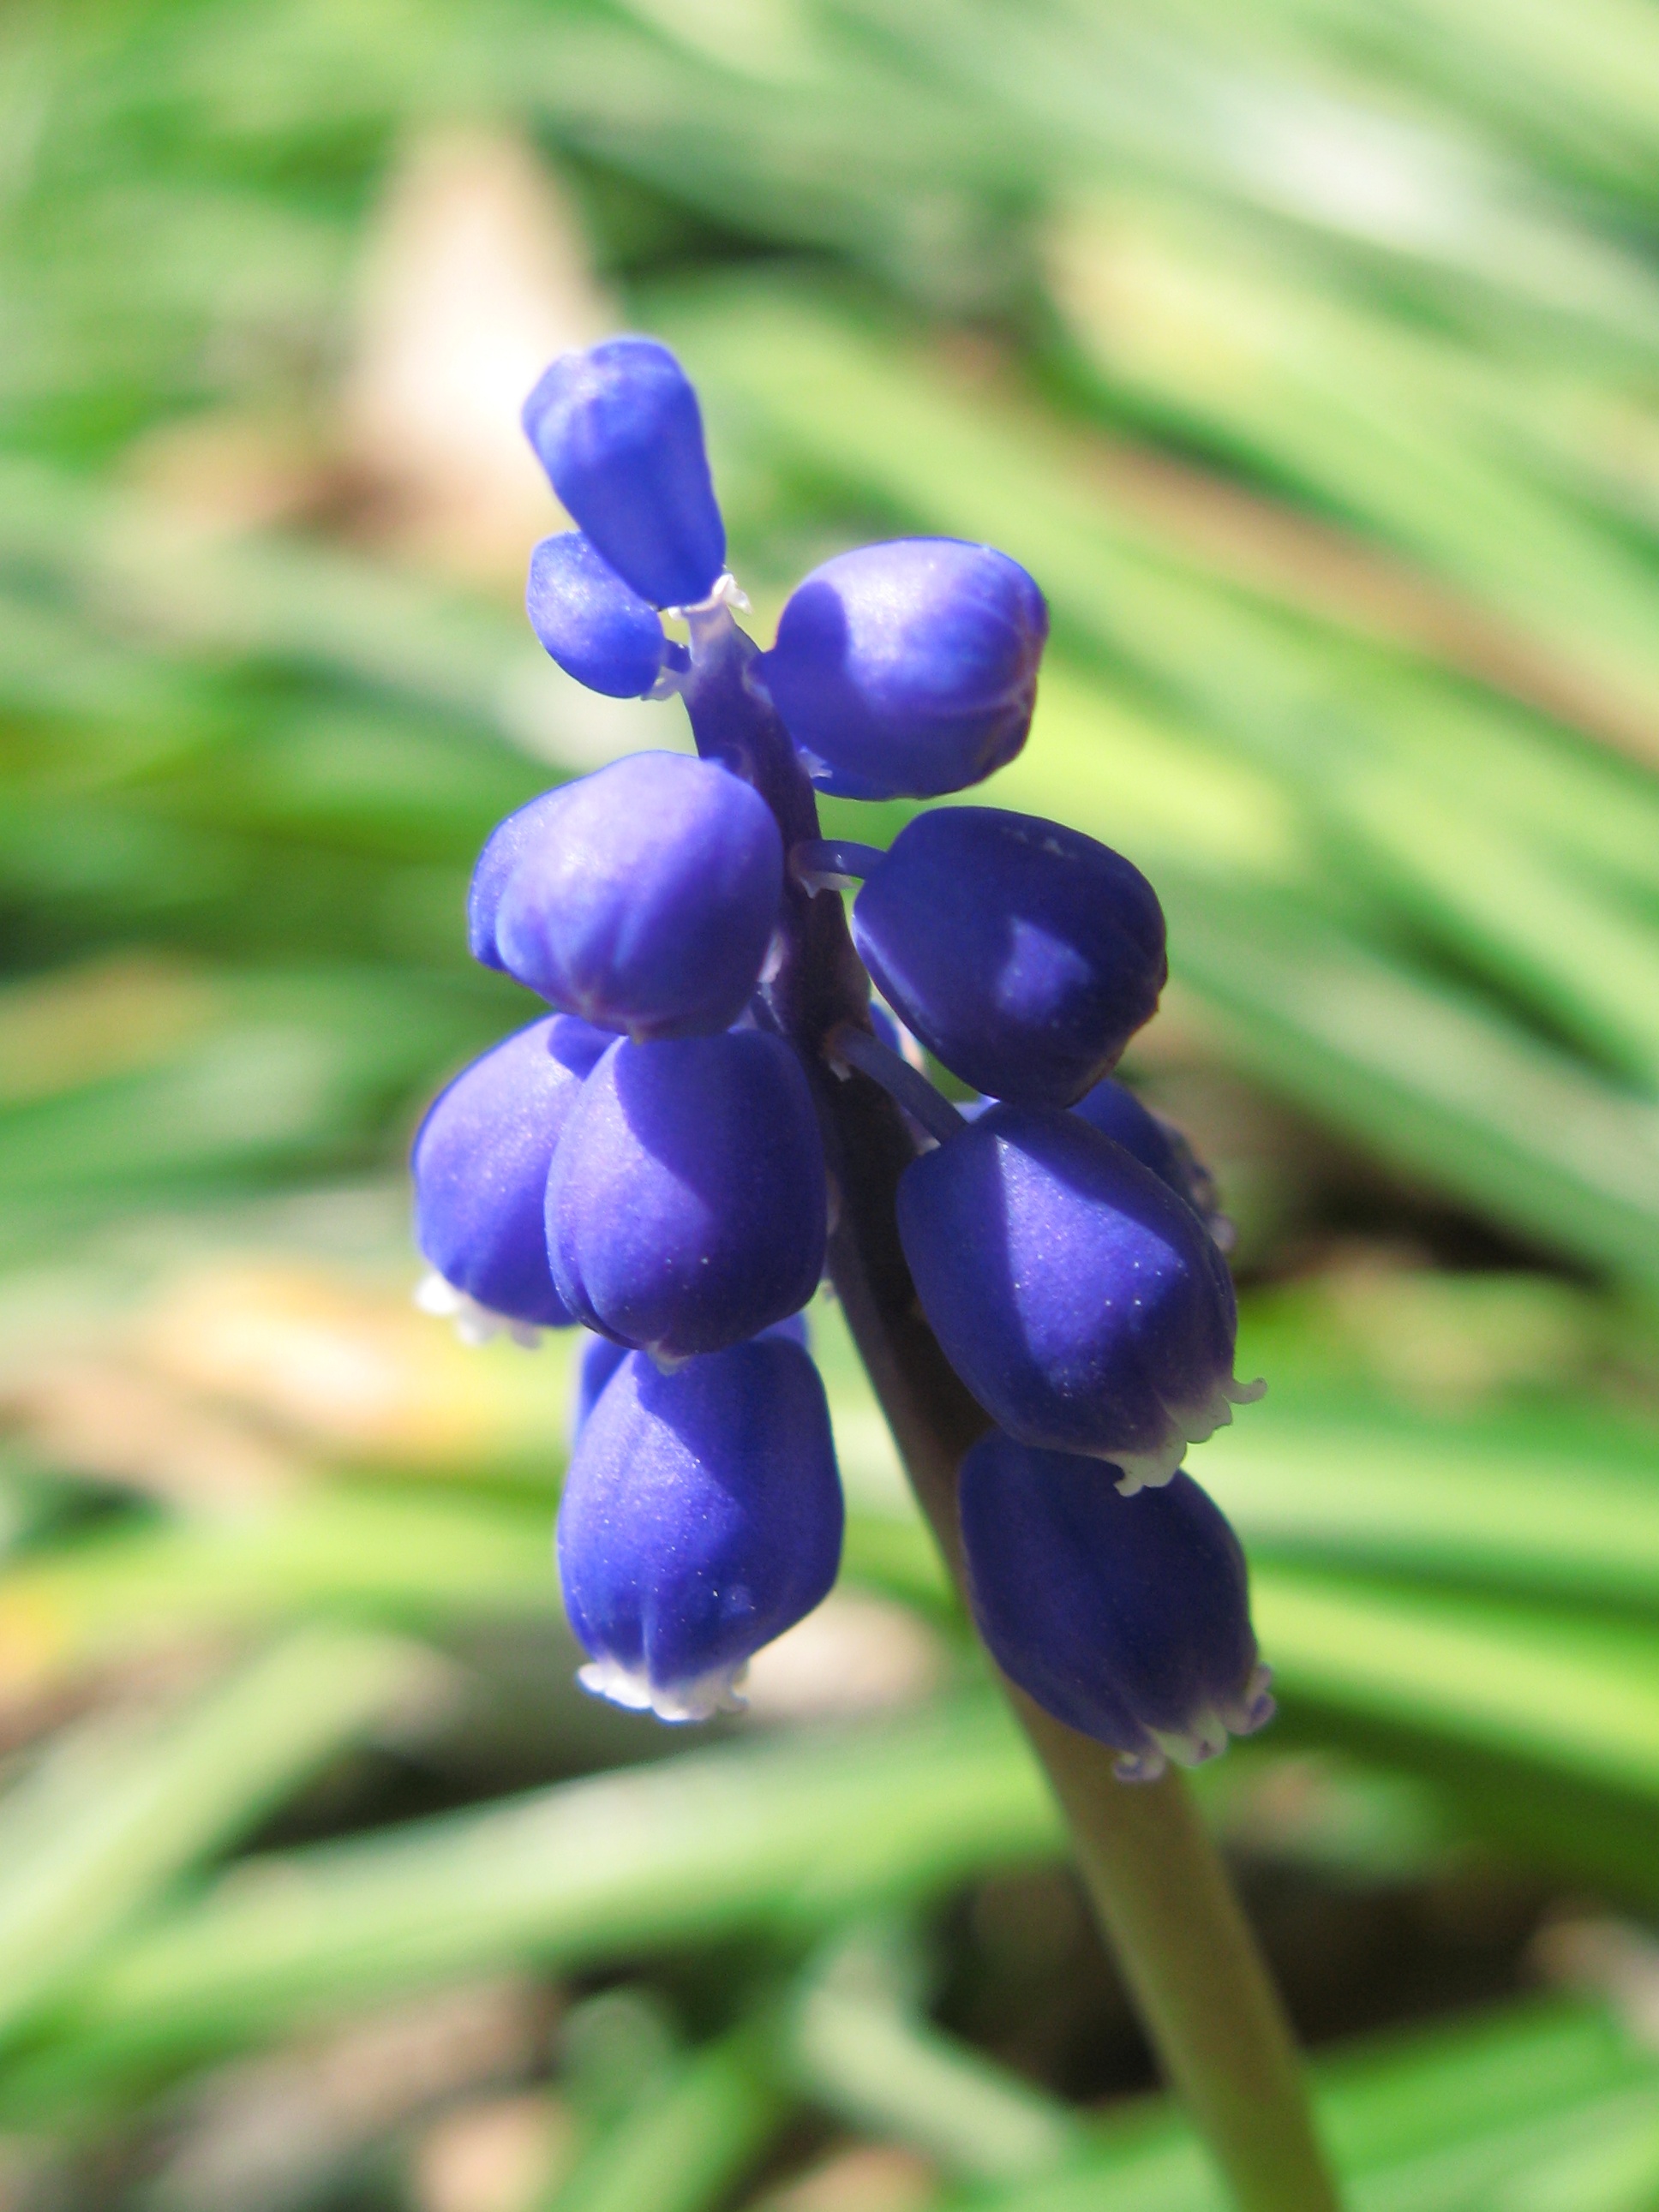
nature, plant, grape, flower, purple, high, botany, flora, wildflower, muscari, hires, hyacinth, flowerpicturesnolimits, hi, res, armeniacum, powershotg7, canong7, lupin, macro photography, flowering plant, land plant